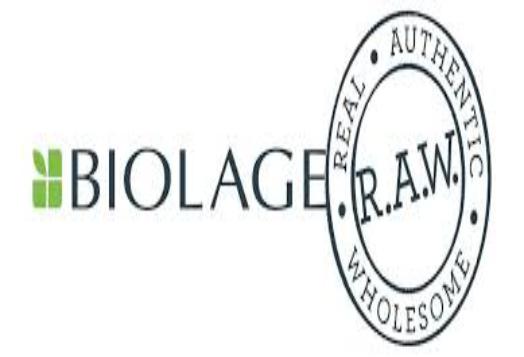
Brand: Biolage
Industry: Necessities